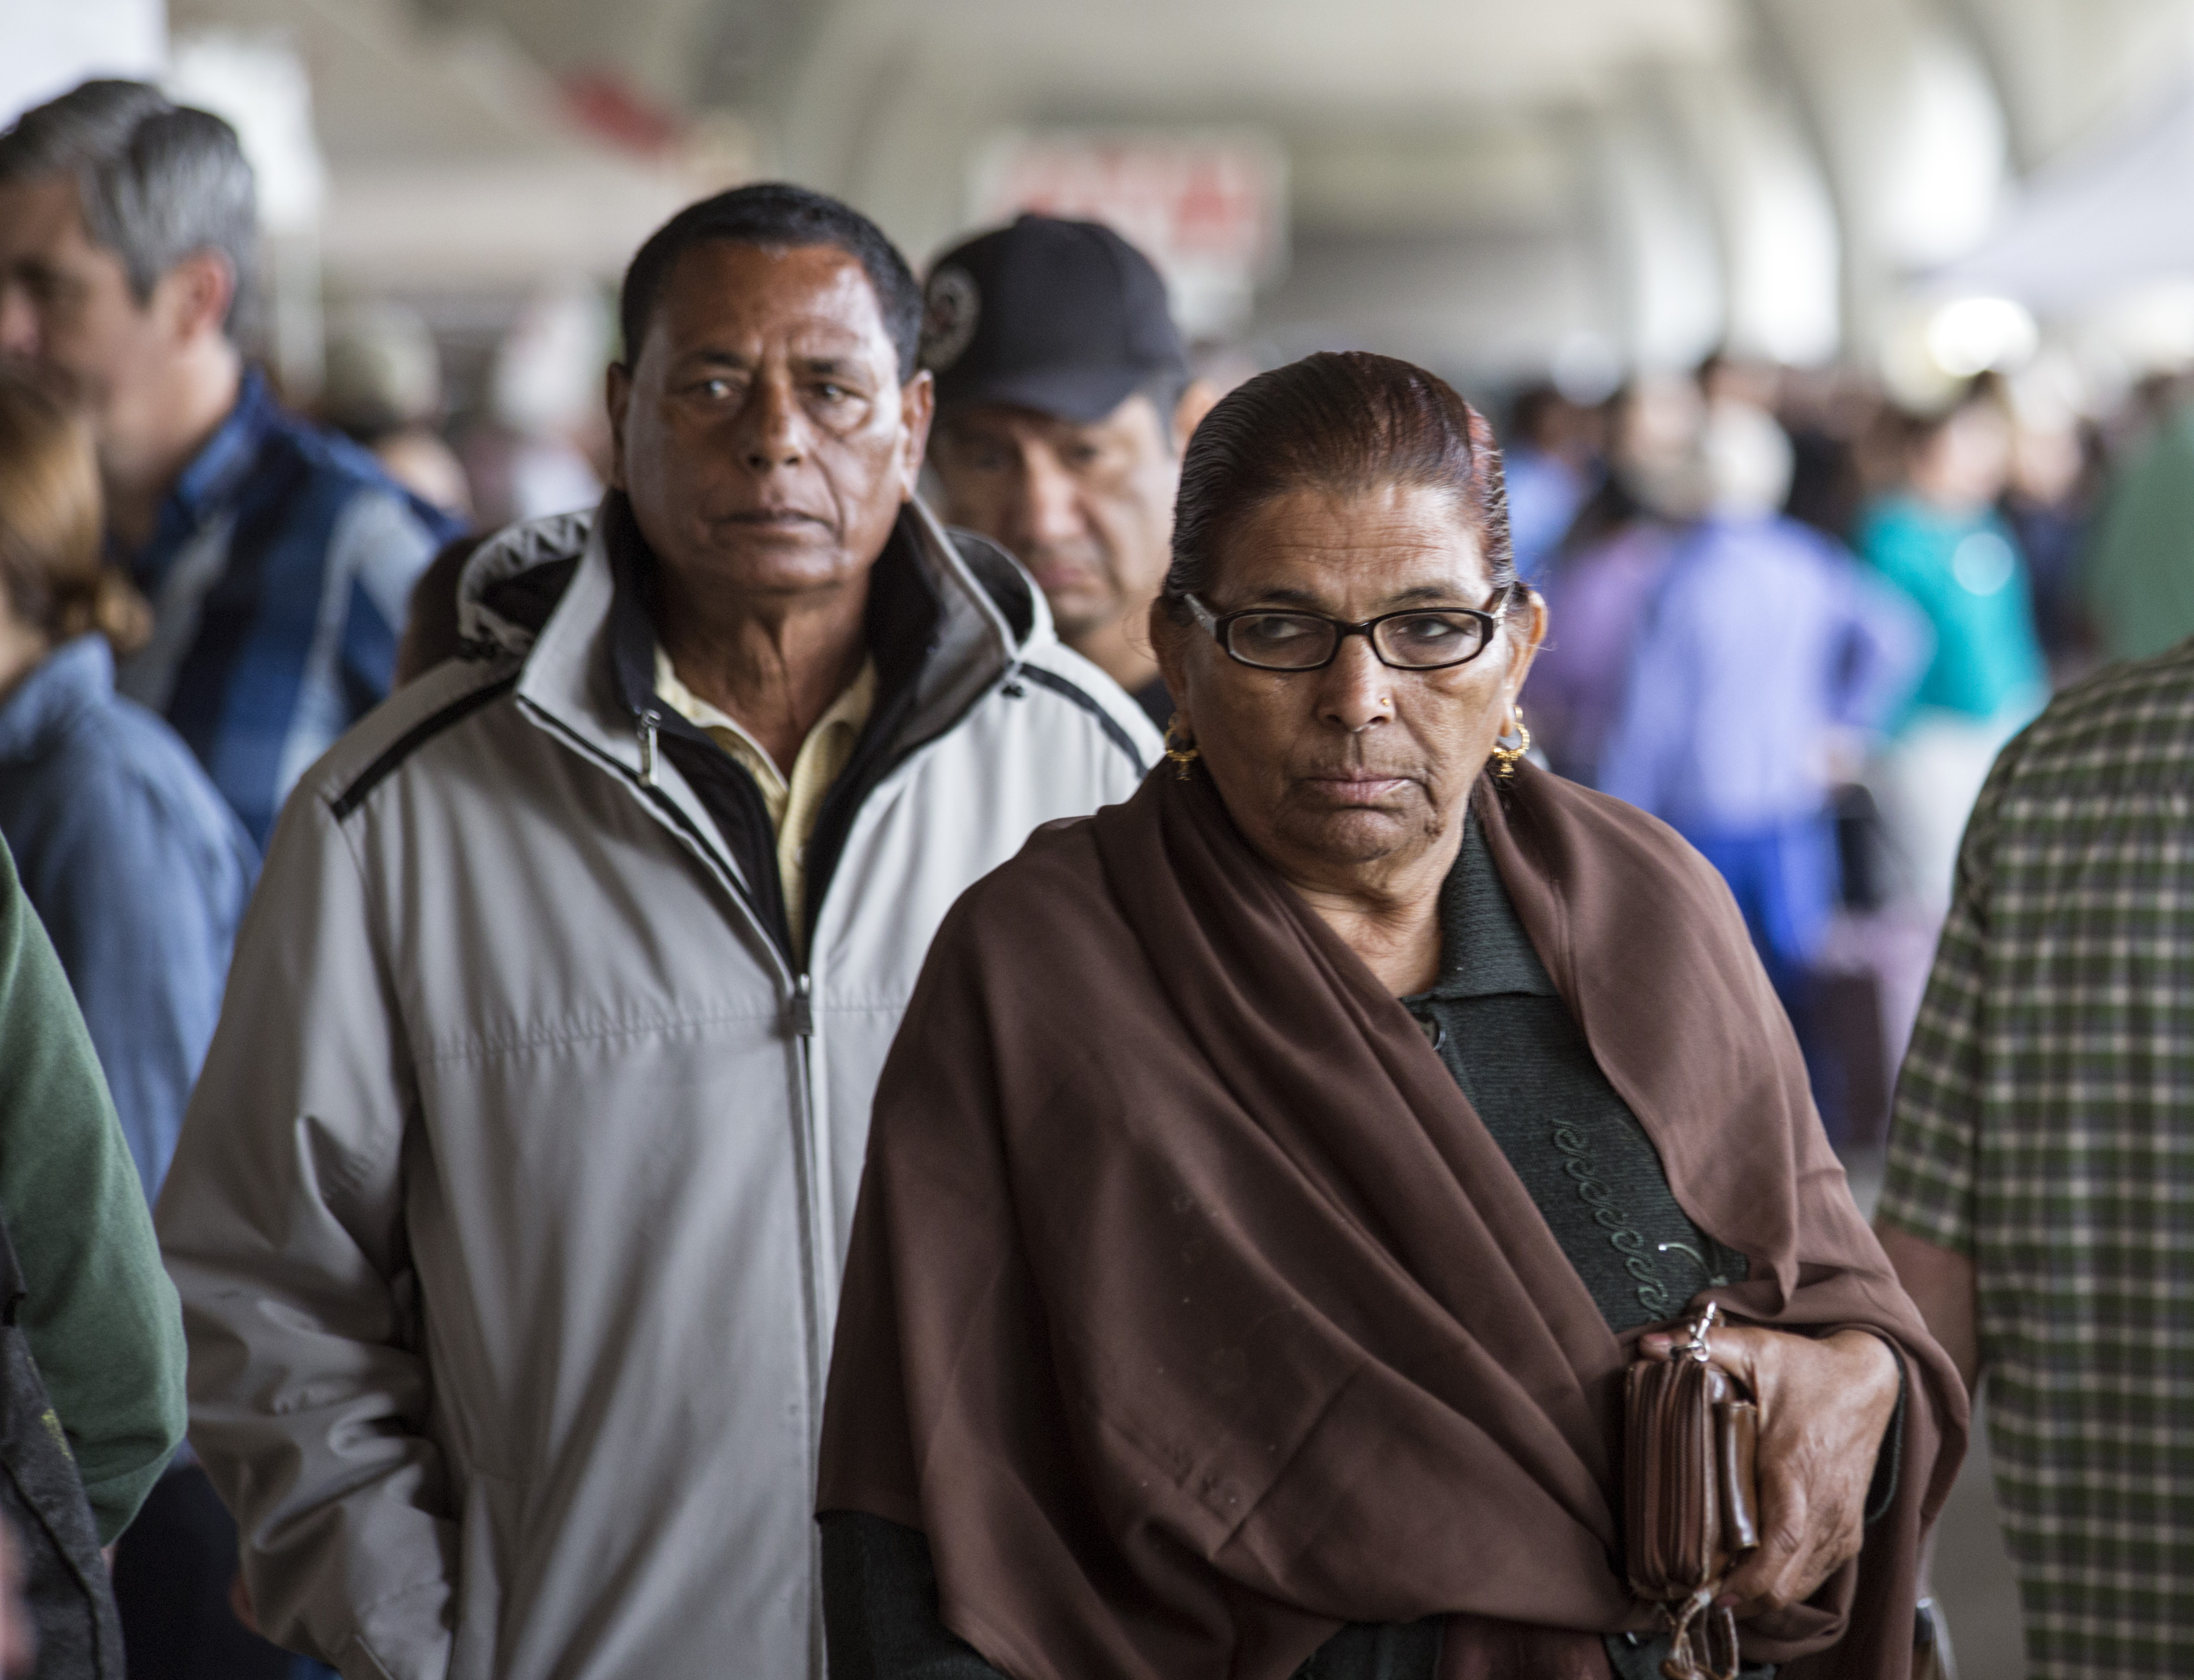
man, person, people, crowd, spring, photograph